Xu Chu

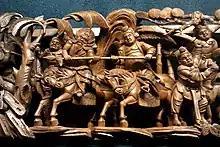
Wooden sculpture of duel between Xu Chu (right) against Ma Chao (left) in fictionalized Three Kingdoms novel

Xu Chu appears as a character in the 14th-century historical novel "Romance of the Three Kingdoms", which romanticises the historical events before and during the Three Kingdoms period. His bravery and strength are emphasised by a fictitious story in Chapter 59, when he duels with Ma Chao during the Battle of Tong Pass.